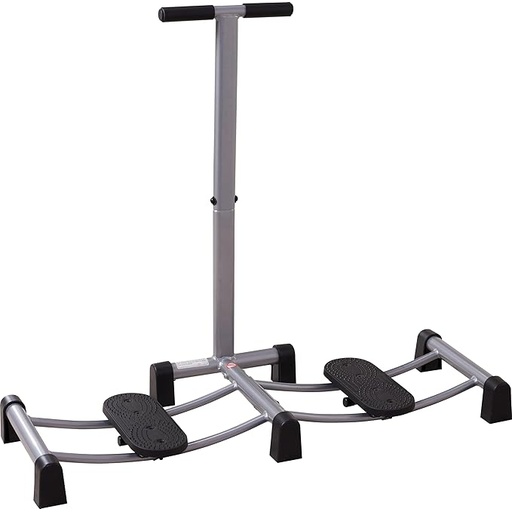
Thickened & Stable Kegel Trainer 350 lbs,
About This Effective Pelvic Floor Strengthening: Ideal for postpartum recovery and pelvic floor muscle training, this machine helps improve muscle tone and address issues like pelvic floor relaxation and stress urinary incontinence. Dynamic Full-Body Toning: Simulate skiing to engage and strengthen leg and hip muscles, enhance muscle vitality, and shape your body. This feature is perfect for overall fitness and muscle sculpting. Sturdy and Durable Construction: Made with thickened steel tubing and enlarged pedals, this machine provides robust support and stability with a weight capacity of up to 350 lbs. The double-bearing pulley system ensures smooth and effortless movement. Versatile Home Fitness: Suitable for users of all ages, this machine supports a range of exercises including Kegel training. It allows for flexible workouts, even while seated, and enables you to follow videos or online classes from the comfort of your home. Comprehensive Customer Support: For any questions or assistance, please contact us via your Amazon account by selecting "Your Orders" and choosing "Contact Seller." We are committed to providing you with the support you need to ensure your satisfaction. Overview Brand : insgym Color : ‎Black/Silver Material : Plastic, Metal Maximum Weight Recommendation : 350 Pounds Operation Mode : Manual
Brand: INSGYM
Category: Sporting Goods > Fitness & General Exercise Equipment > Exercise Machine & Equipment Sets